Esomeprazole

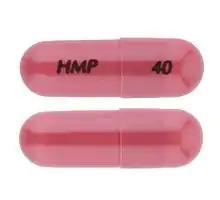
Esomeprazole strontium delayed-release capsules, 49.3 mg

Esomeprazole is available as delayed-release capsules in the United States or as delayed-release tablets in Australia, the United Kingdom, and Canada (containing esomeprazole magnesium) in strengths of 20 and 40mg, as delayed-release capsules in the United States (containing esomeprazole strontium) in a 49.3mg strength (delivering the equivalent of 40mg of esomeprazole, and as esomeprazole sodium for intravenous injection/infusion. Oral esomeprazole preparations are enteric-coated, due to the rapid degradation of the drug in the acidic conditions of the stomach. This is achieved by formulating capsules using the multiple-unit pellet system.